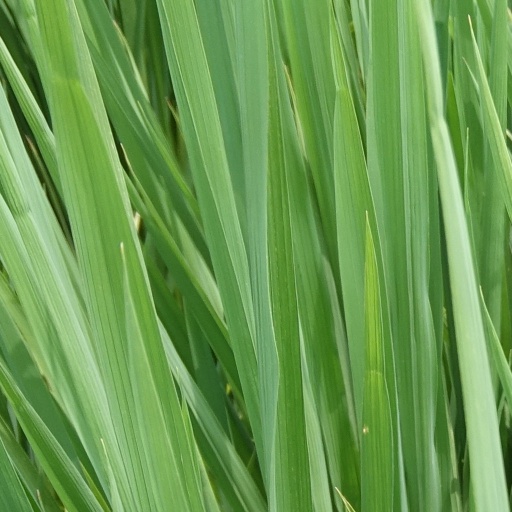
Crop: rice